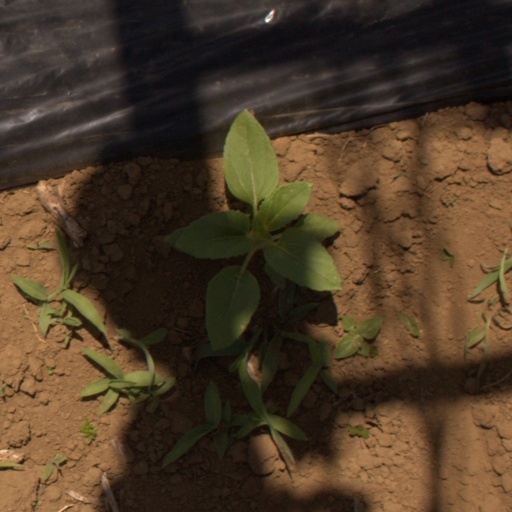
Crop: Jerusalem artichoke